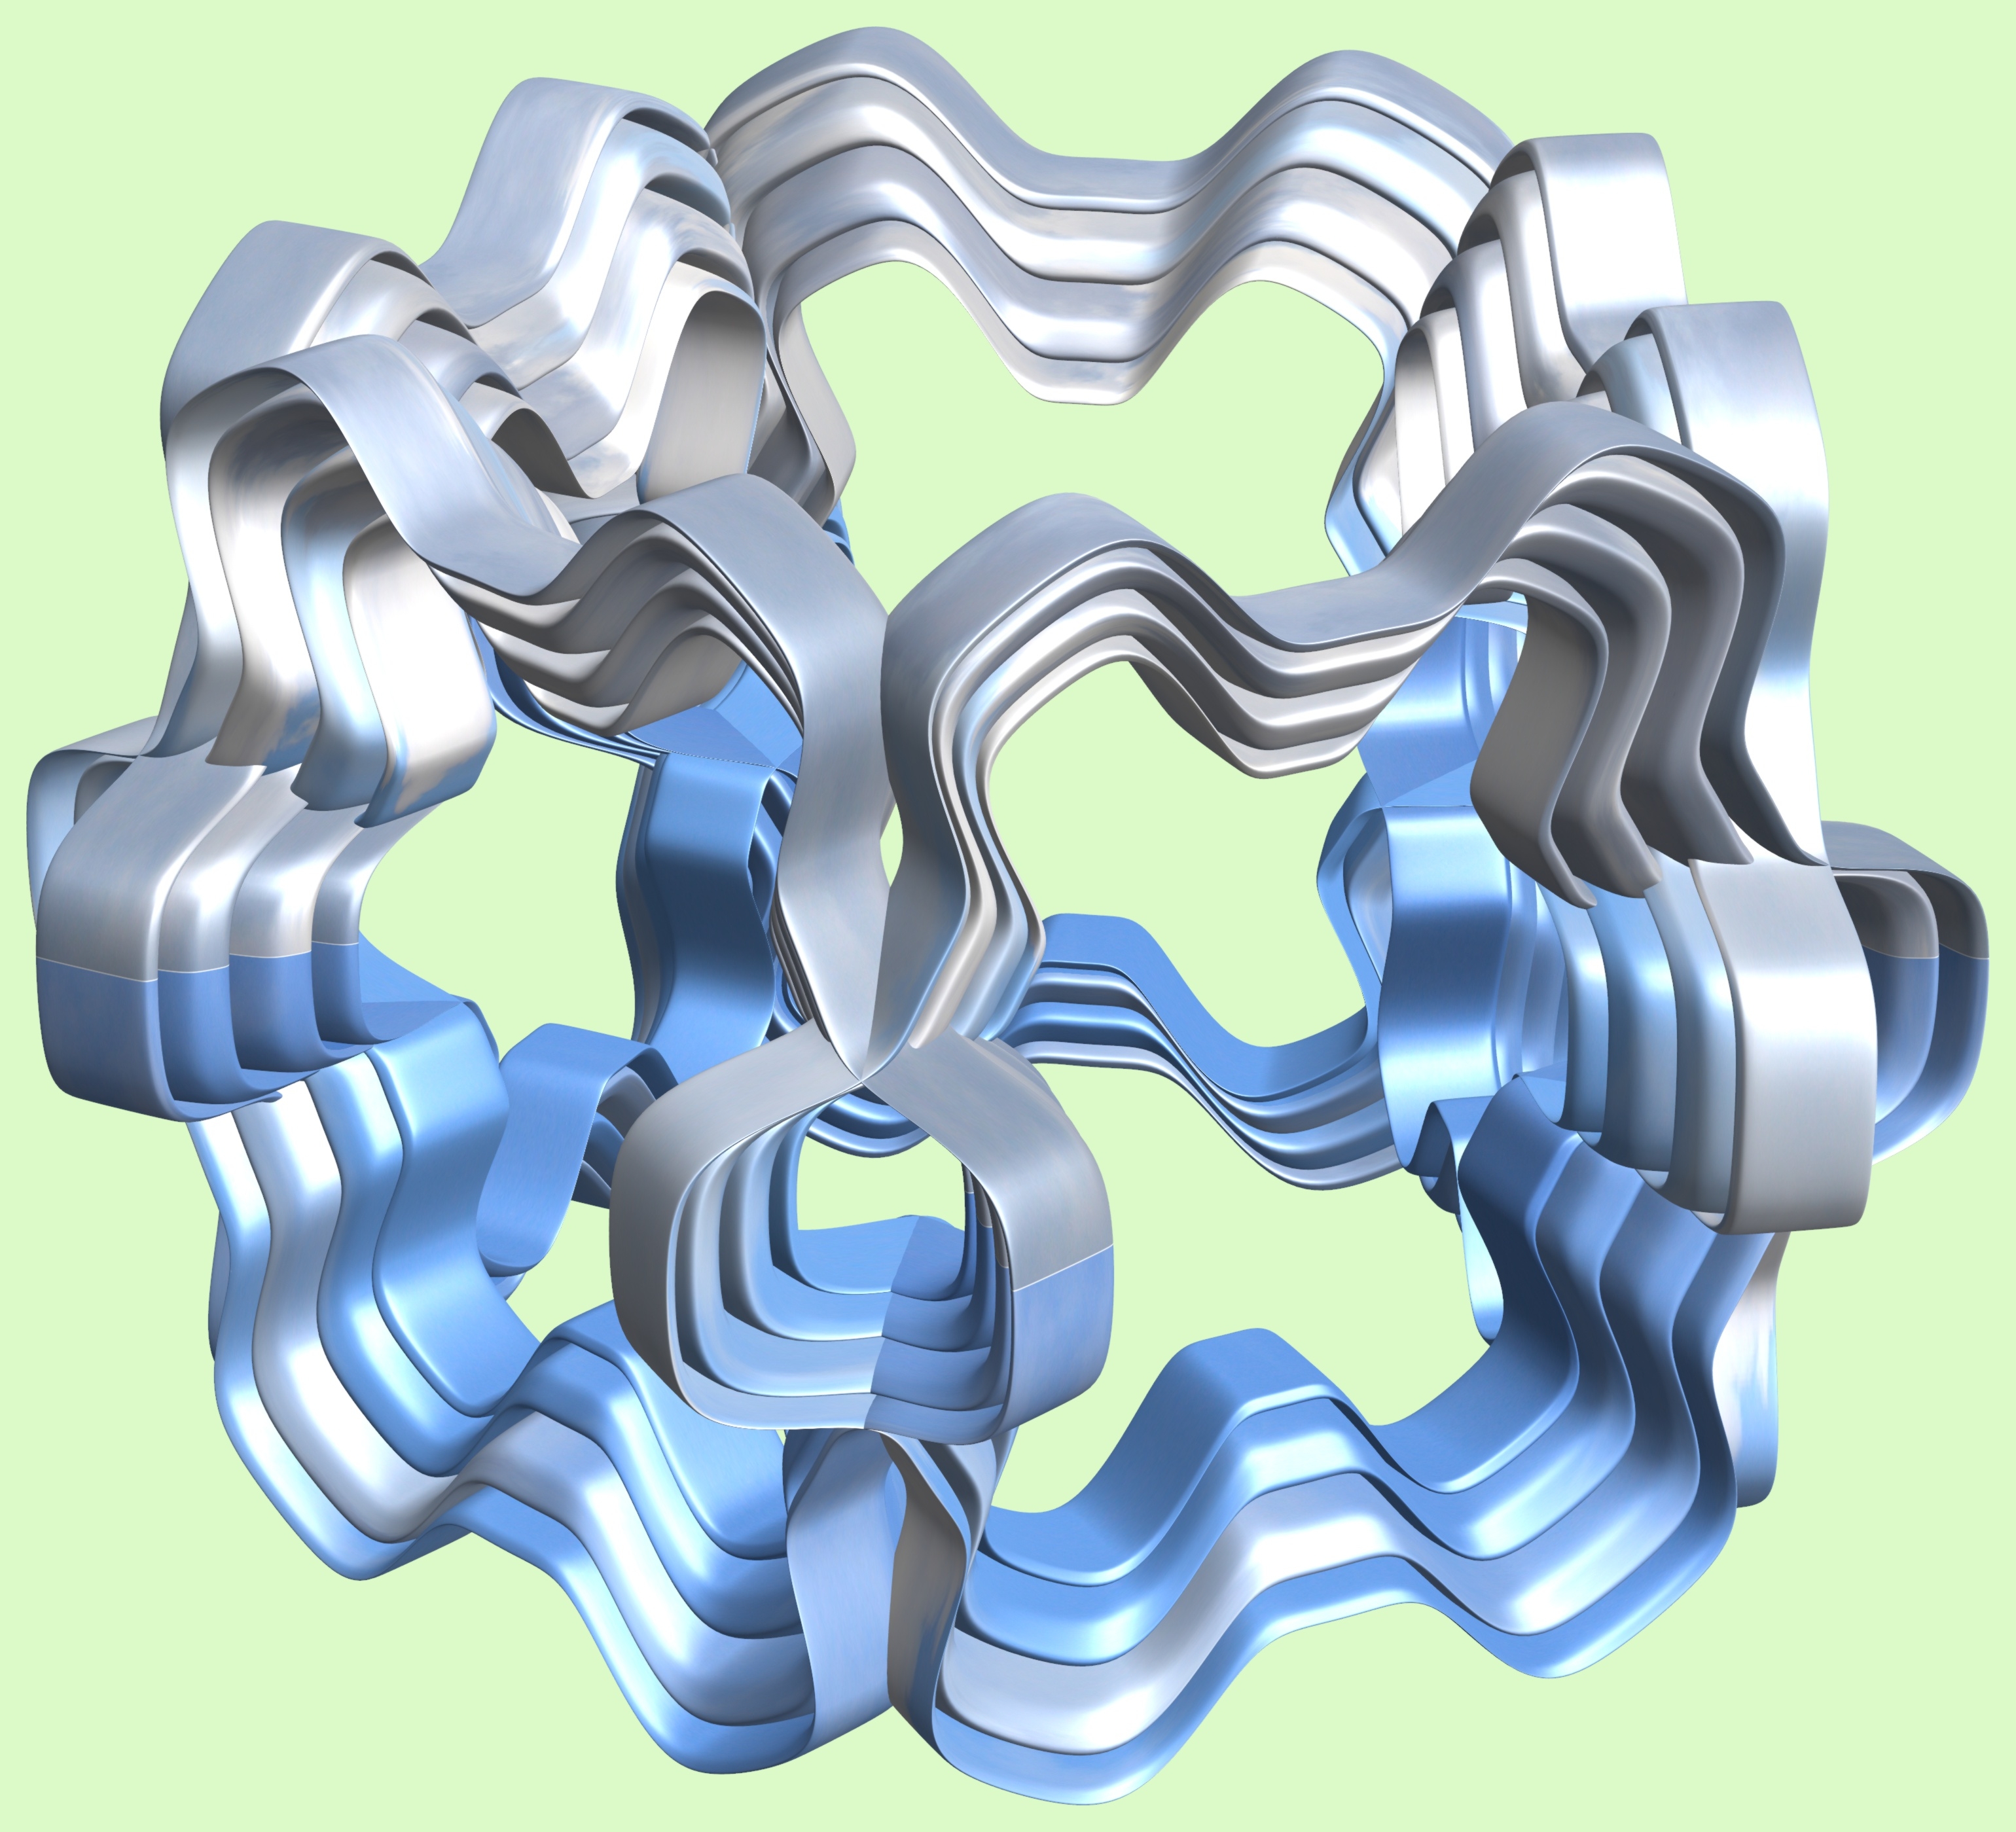
structure, wheel, texture, pattern, gear, machine, font, illustration, design, symmetry, 3d, graphic, torus, mathematica, cg, parametricplot3d, code, program, algorithm, mapping